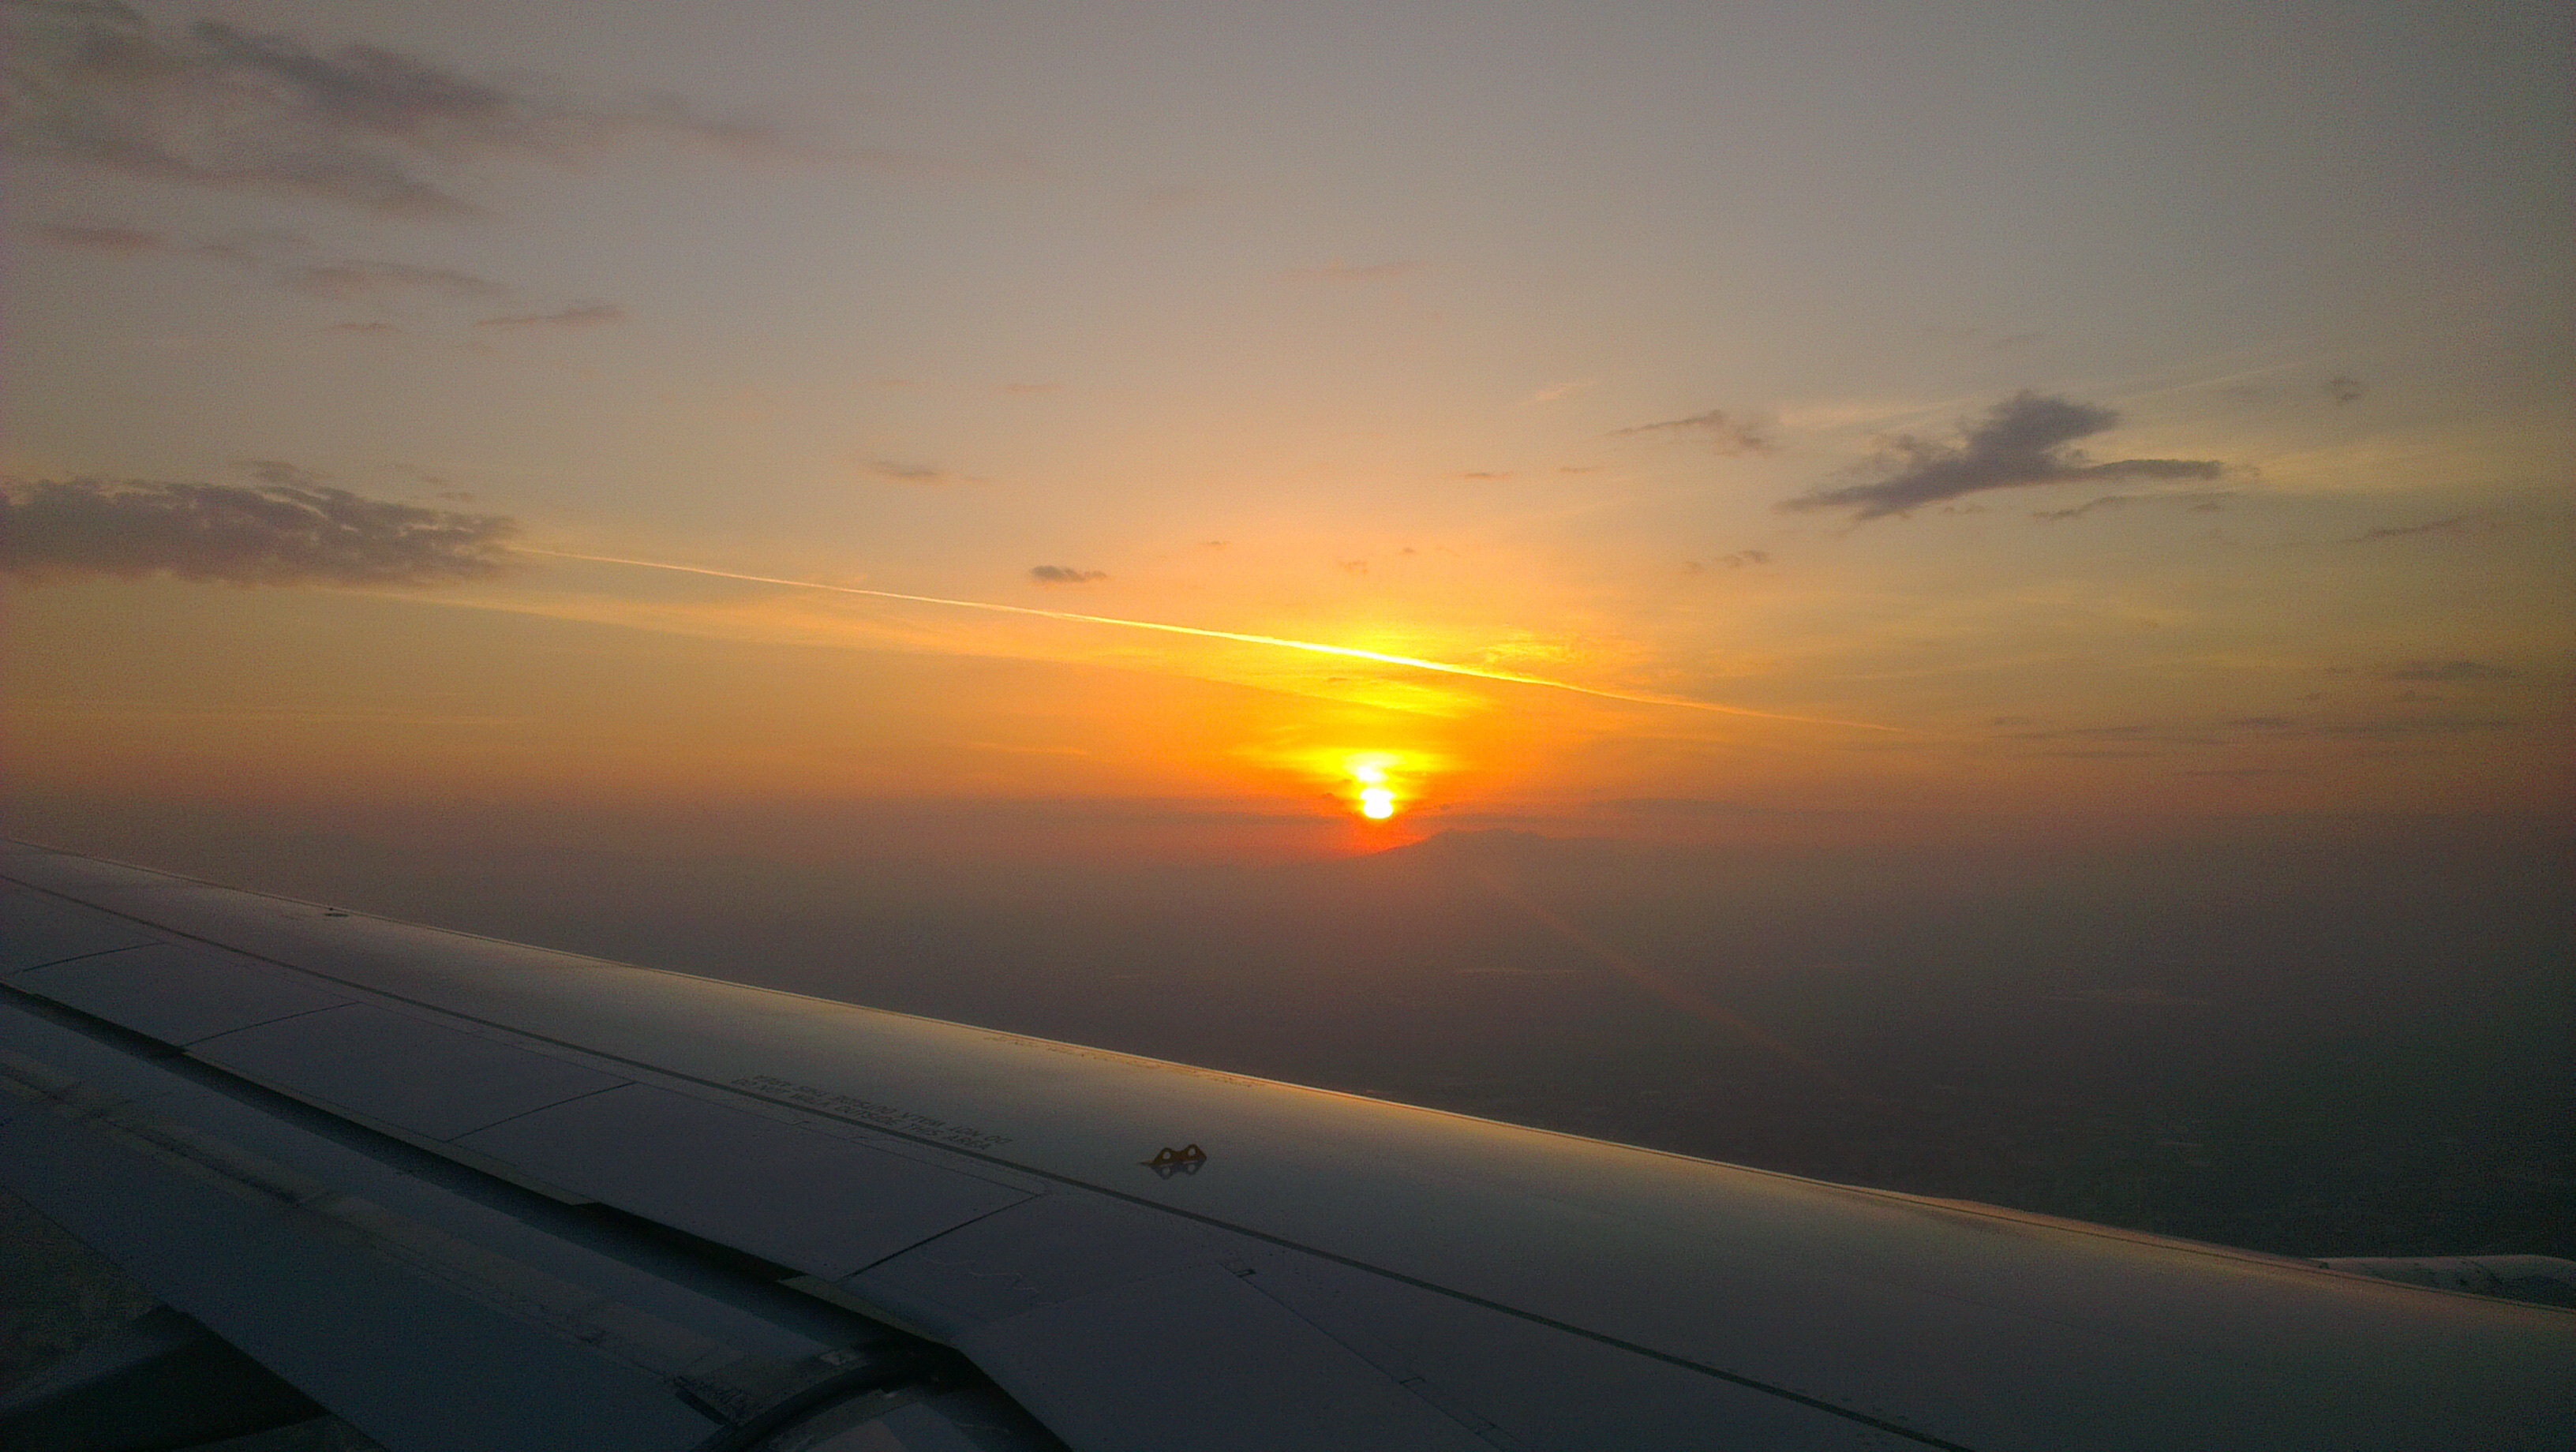
horizon, cloud, sky, sun, sunrise, sunset, sunlight, morning, dawn, atmosphere, dusk, evening, flight, afterglow, atmospheric phenomenon, atmosphere of earth